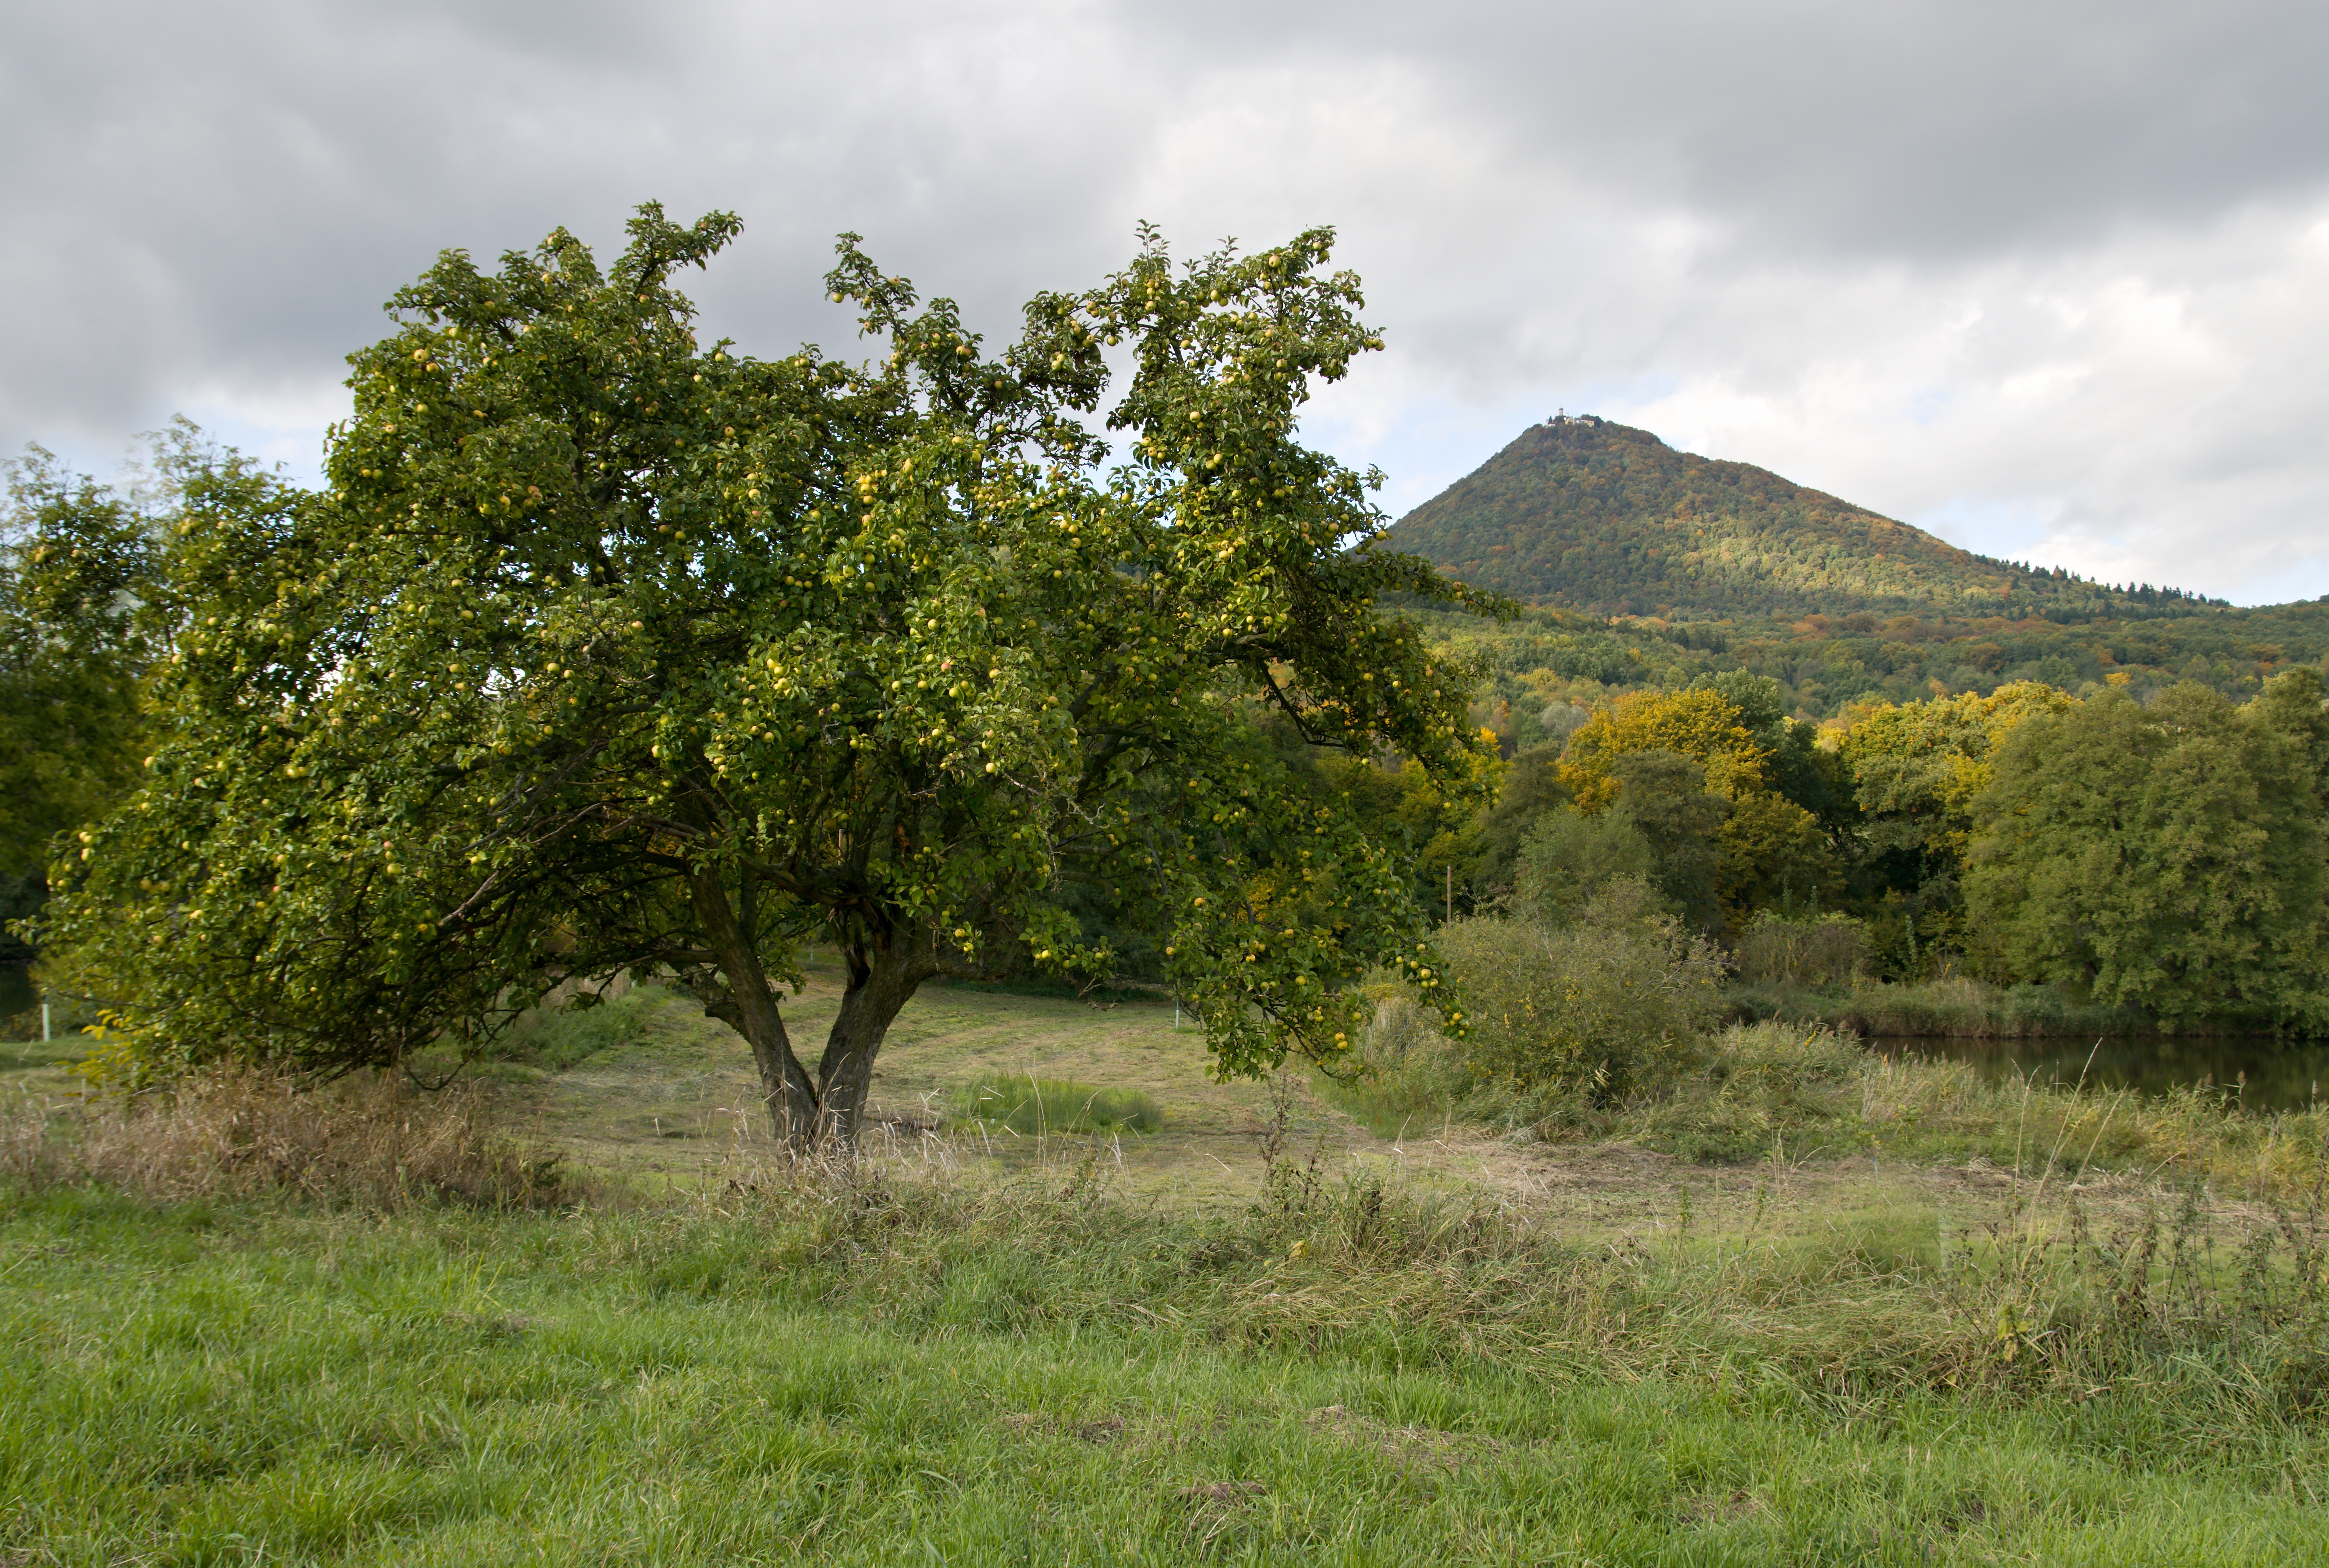
landscape, tree, nature, grass, mountain, plant, field, meadow, prairie, leaf, hill, flower, pasture, autumn, tourism, trip, savanna, deciduous tree, grassland, vegetation, shrub, woodland, habitat, czech republic, ecosystem, rural area, esk st edoho, natural environment, woody plant, land lot